George B. Sloan

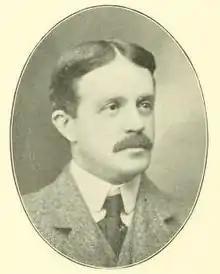
George B. Sloan Jr. (1903)

He was a member of the New York State Senate (21st D.) from 1886 to 1891, sitting in the 109th, 110th, 111th, 112th, 113th and 114th New York State Legislatures. He announced his retirement from politics on May 26, 1891.